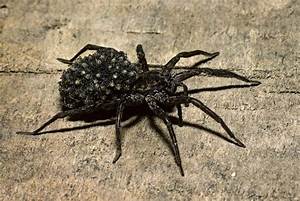
Label: ragno